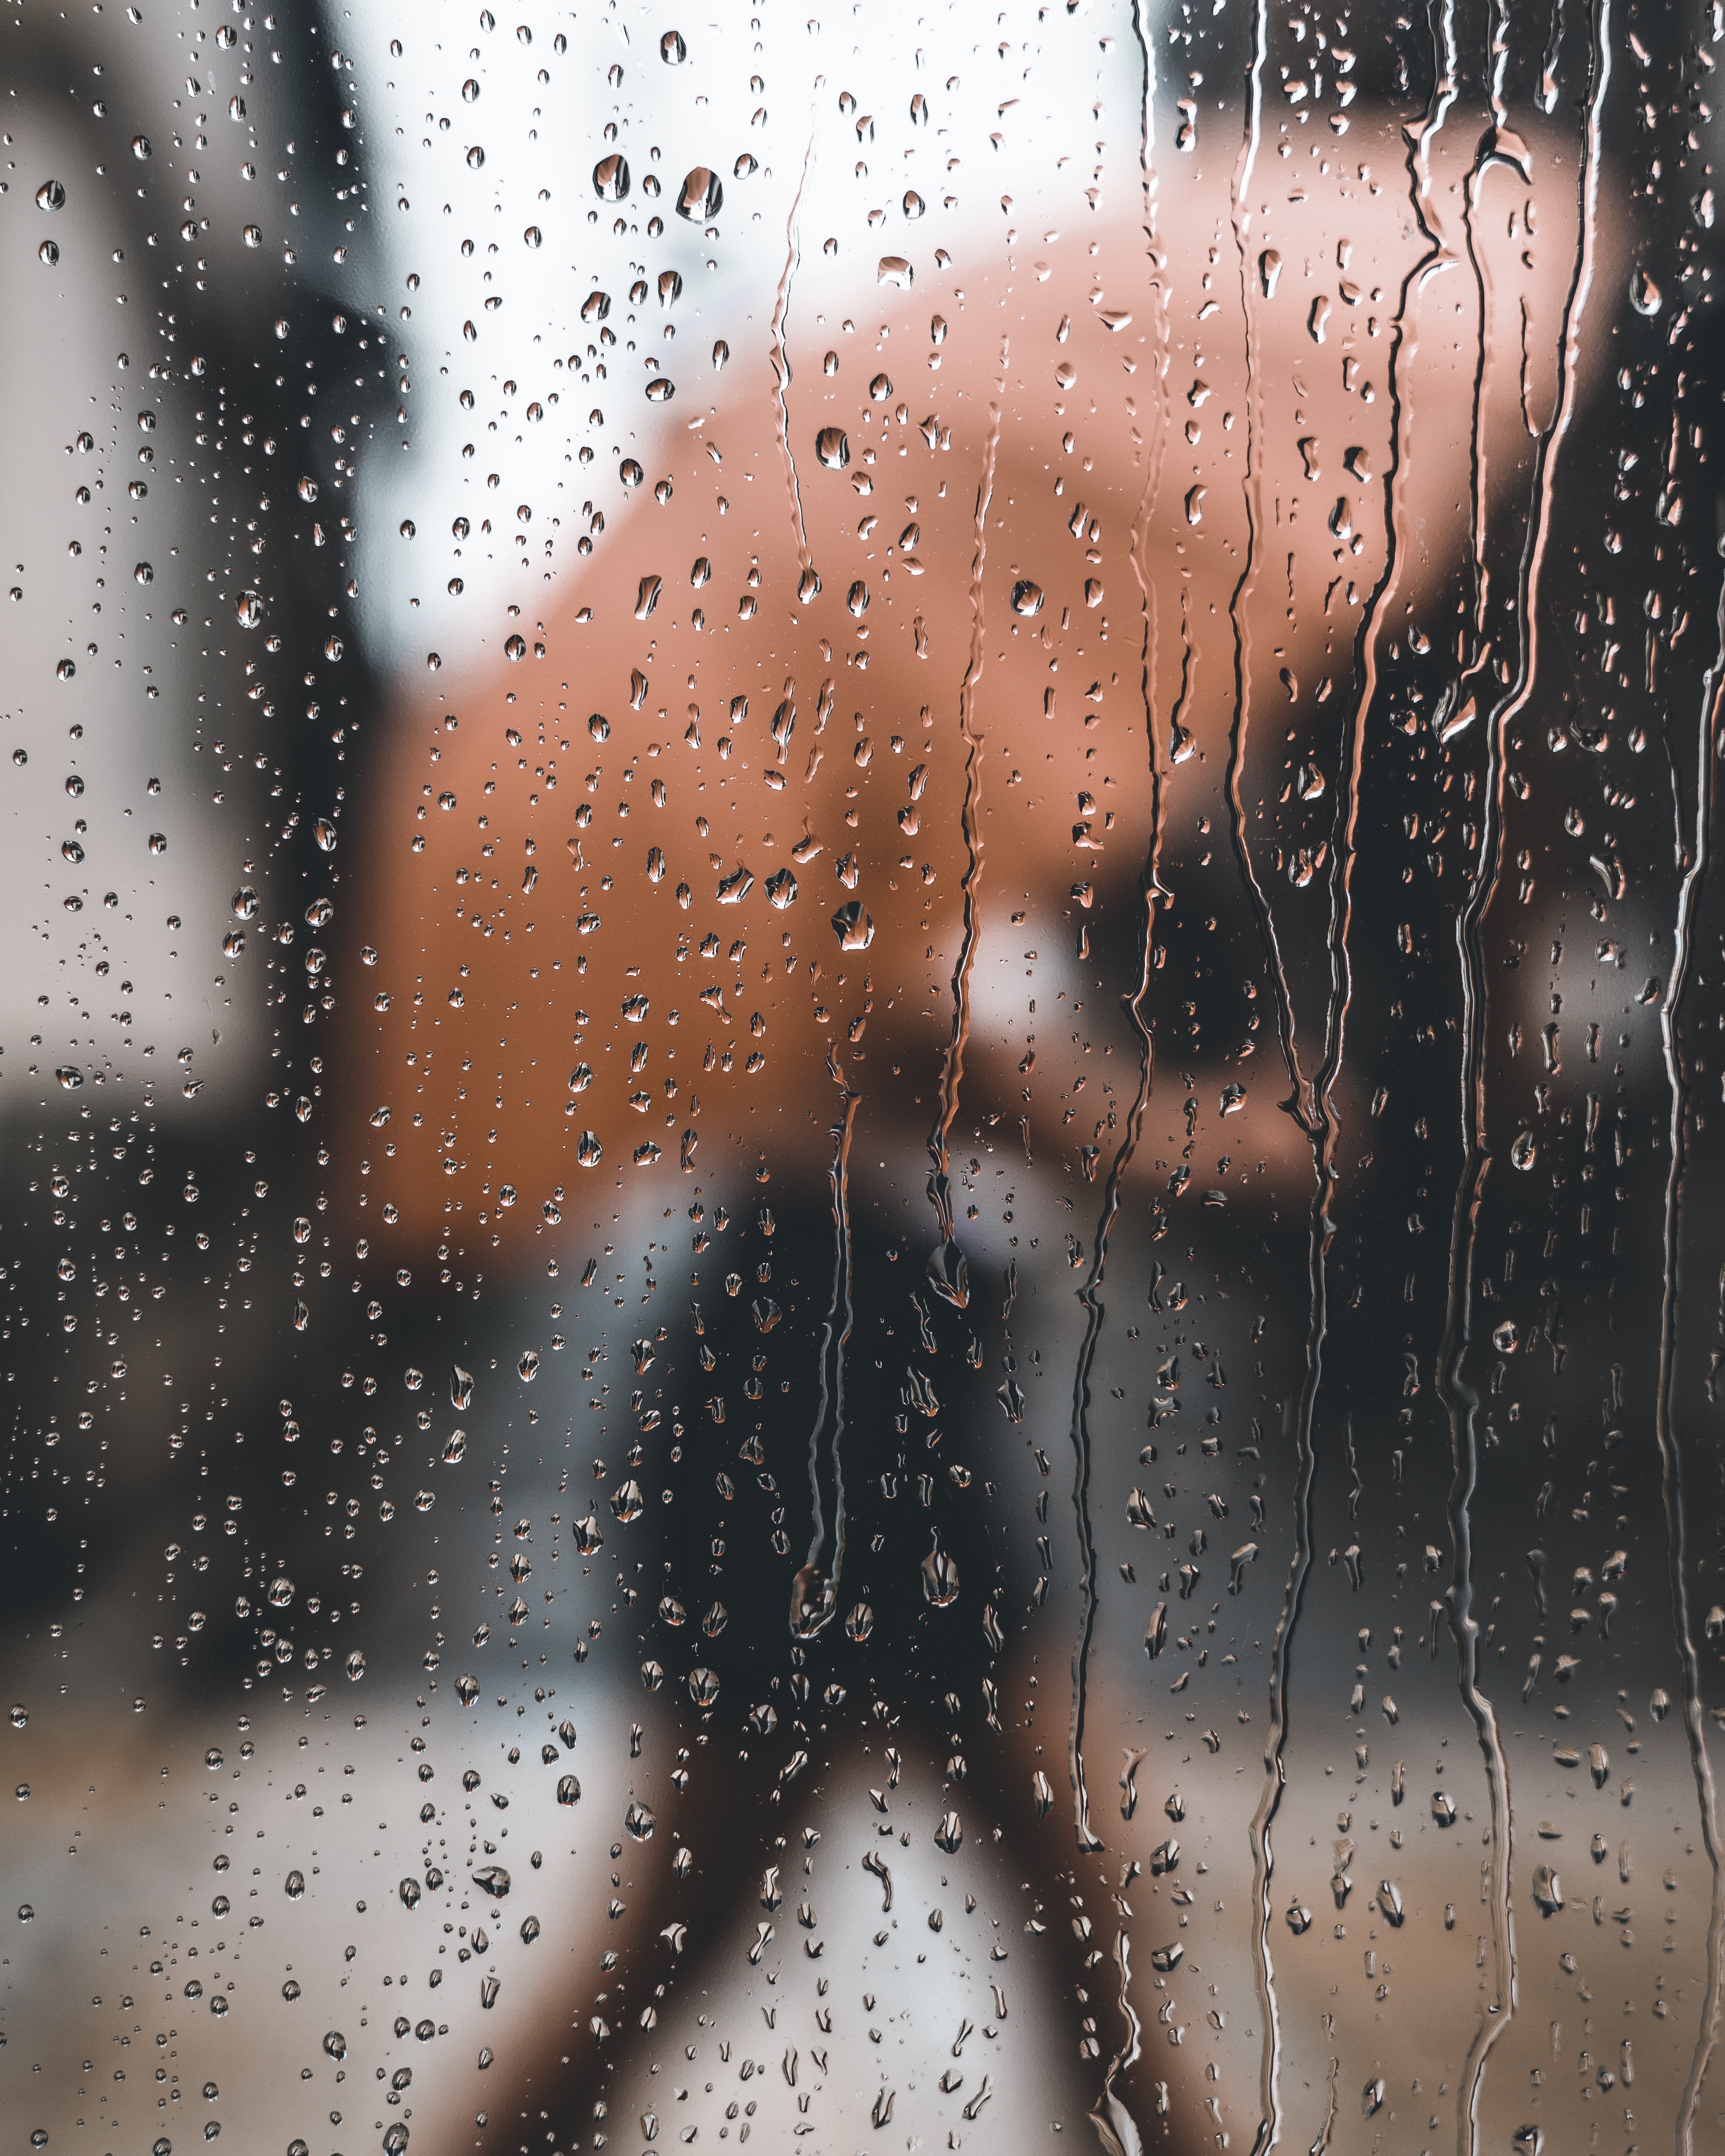
water, sky, girl, texture, rain, close up, phenomenon, precipitation, visual arts, stock photography, computer wallpaper